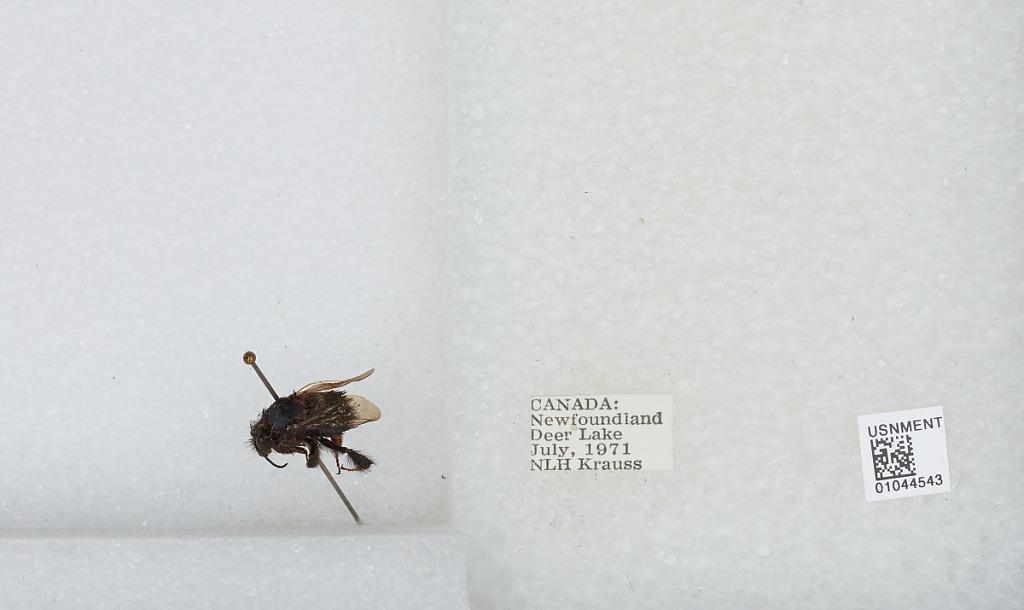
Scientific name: Bombus sp.
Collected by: N. Krauss
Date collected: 1971-7-
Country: Canada
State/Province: Newfoundland and Labrador
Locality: Deer Lake
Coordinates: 49.1793, -57.4316